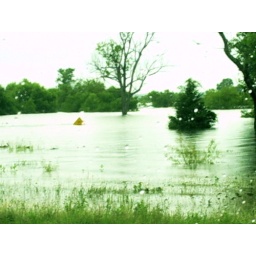
an angle shot of the entrence to the boat ramp, were I am standing I am in the water .